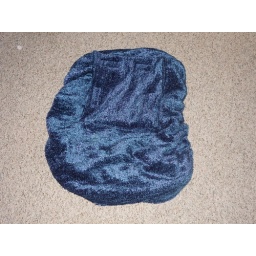
Made with blue fake fur and lined with blue teddy bear fleece. More available in my Etsy shop.